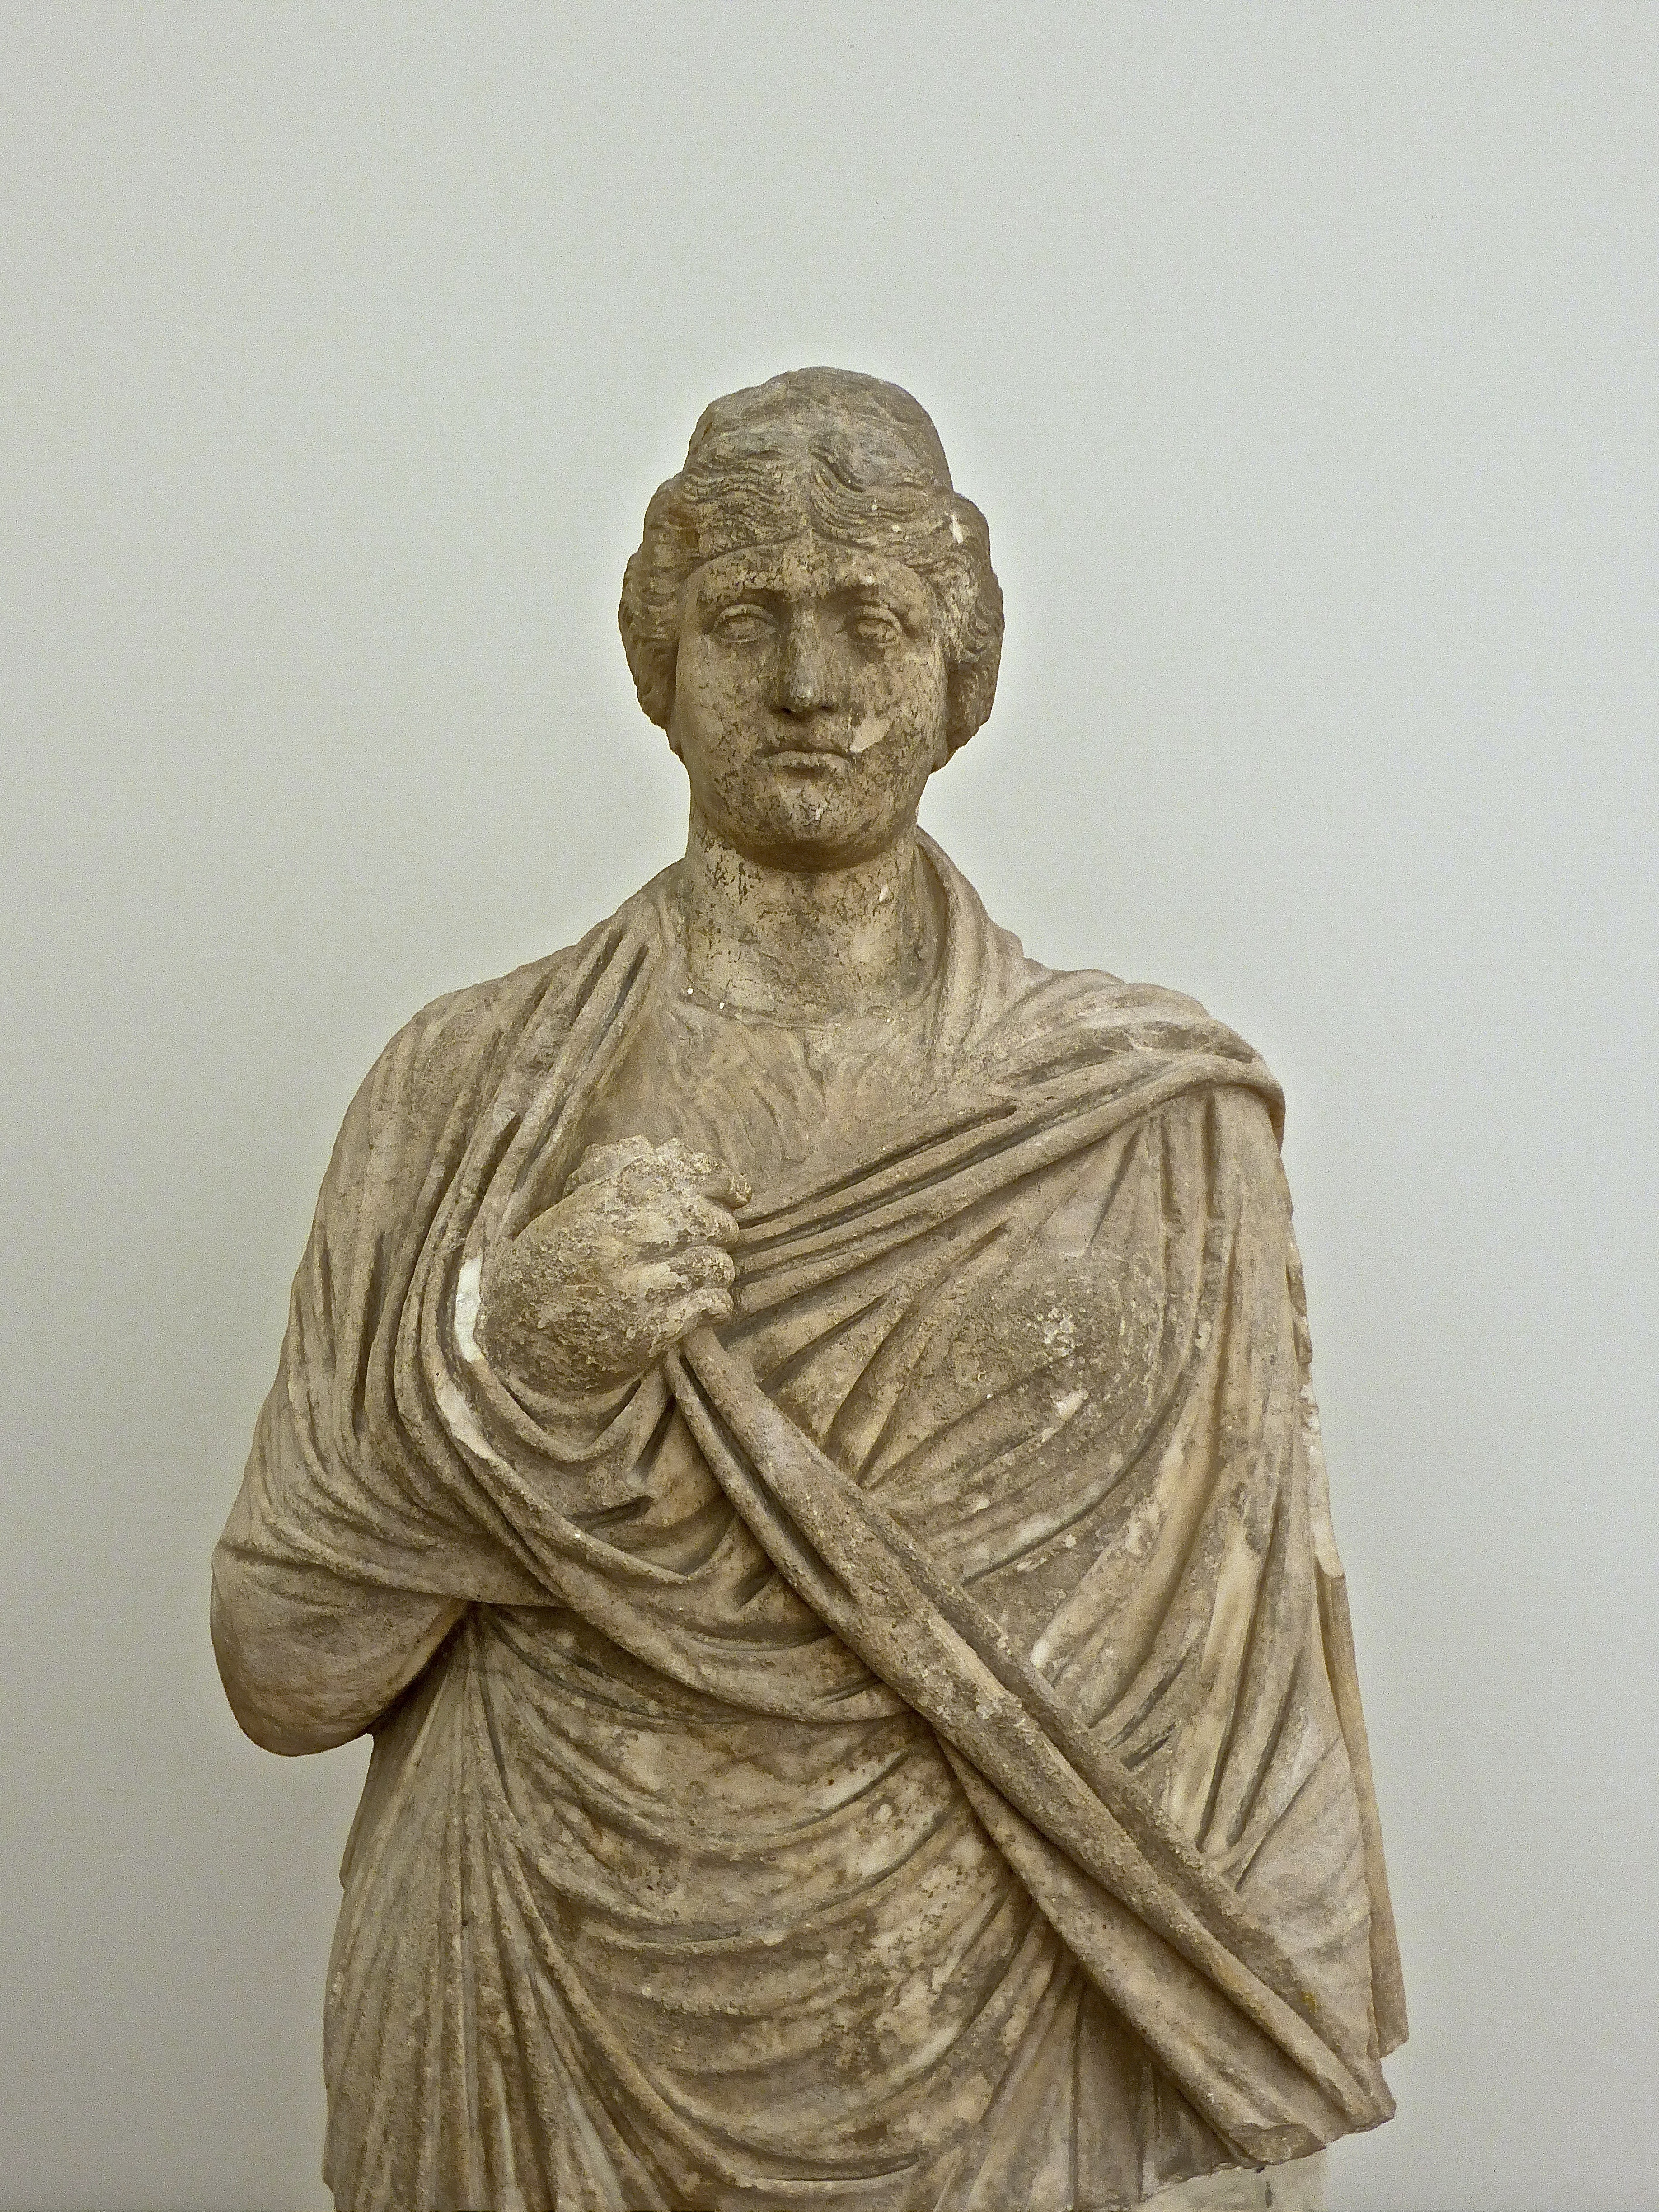
old, stone, monument, statue, ancient, historic, sculpture, art, temple, roman, history, classic, carving, relief, stone carving, ancient history, classical sculpture